Per Rune Henriksen

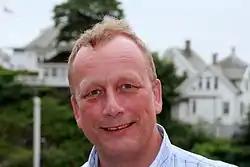
Per Rune Henriksen

Per Rune Henriksen (born 14 March 1960) is a Norwegian politician for the Labour Party.